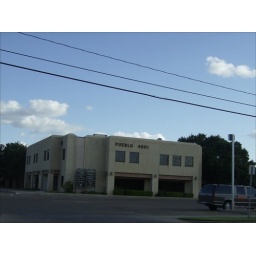
an office building in Lubbock